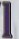
Number: 1